Arabic music

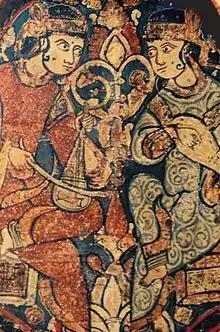
12th-century Arabic painting of musicians in Palermo, Sicily.

Baligh Hamdi who created and composed many hit songs for several Arab singers, frequently said that he drew upon musical ideas and aesthetics in Egyptian folk melodies and rhythms in composing his songs. He also drew on ideas in the contemporary music of his time. His sound has a classical flavor due to the heavy use of the string orchestra. But he also made some use of electronic keyboards and guitars in harmony with the strings, or alternating with the strings.